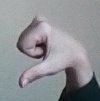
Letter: waw